Murder of Harvey and Jeannette Crewe

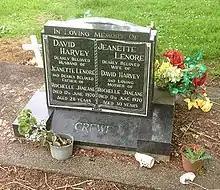
Photograph of the grave of Harvey and Jeannette Crewe, Tuakau Cemetery, Waikato, New Zealand. October 2013. Note Jeannette's name is misspelt as Jeanette.

Jeannette's body was found on 16 August, wrapped in a duvet bound with copper wire, in the Waikato River and her husband's body was retrieved upriver on 16 September. A car axle linked to a neighbouring farmer, Arthur Allan Thomas, had apparently been used to weigh down Harvey's body and was central to police theories about the case, although it did not justify a prosecution.